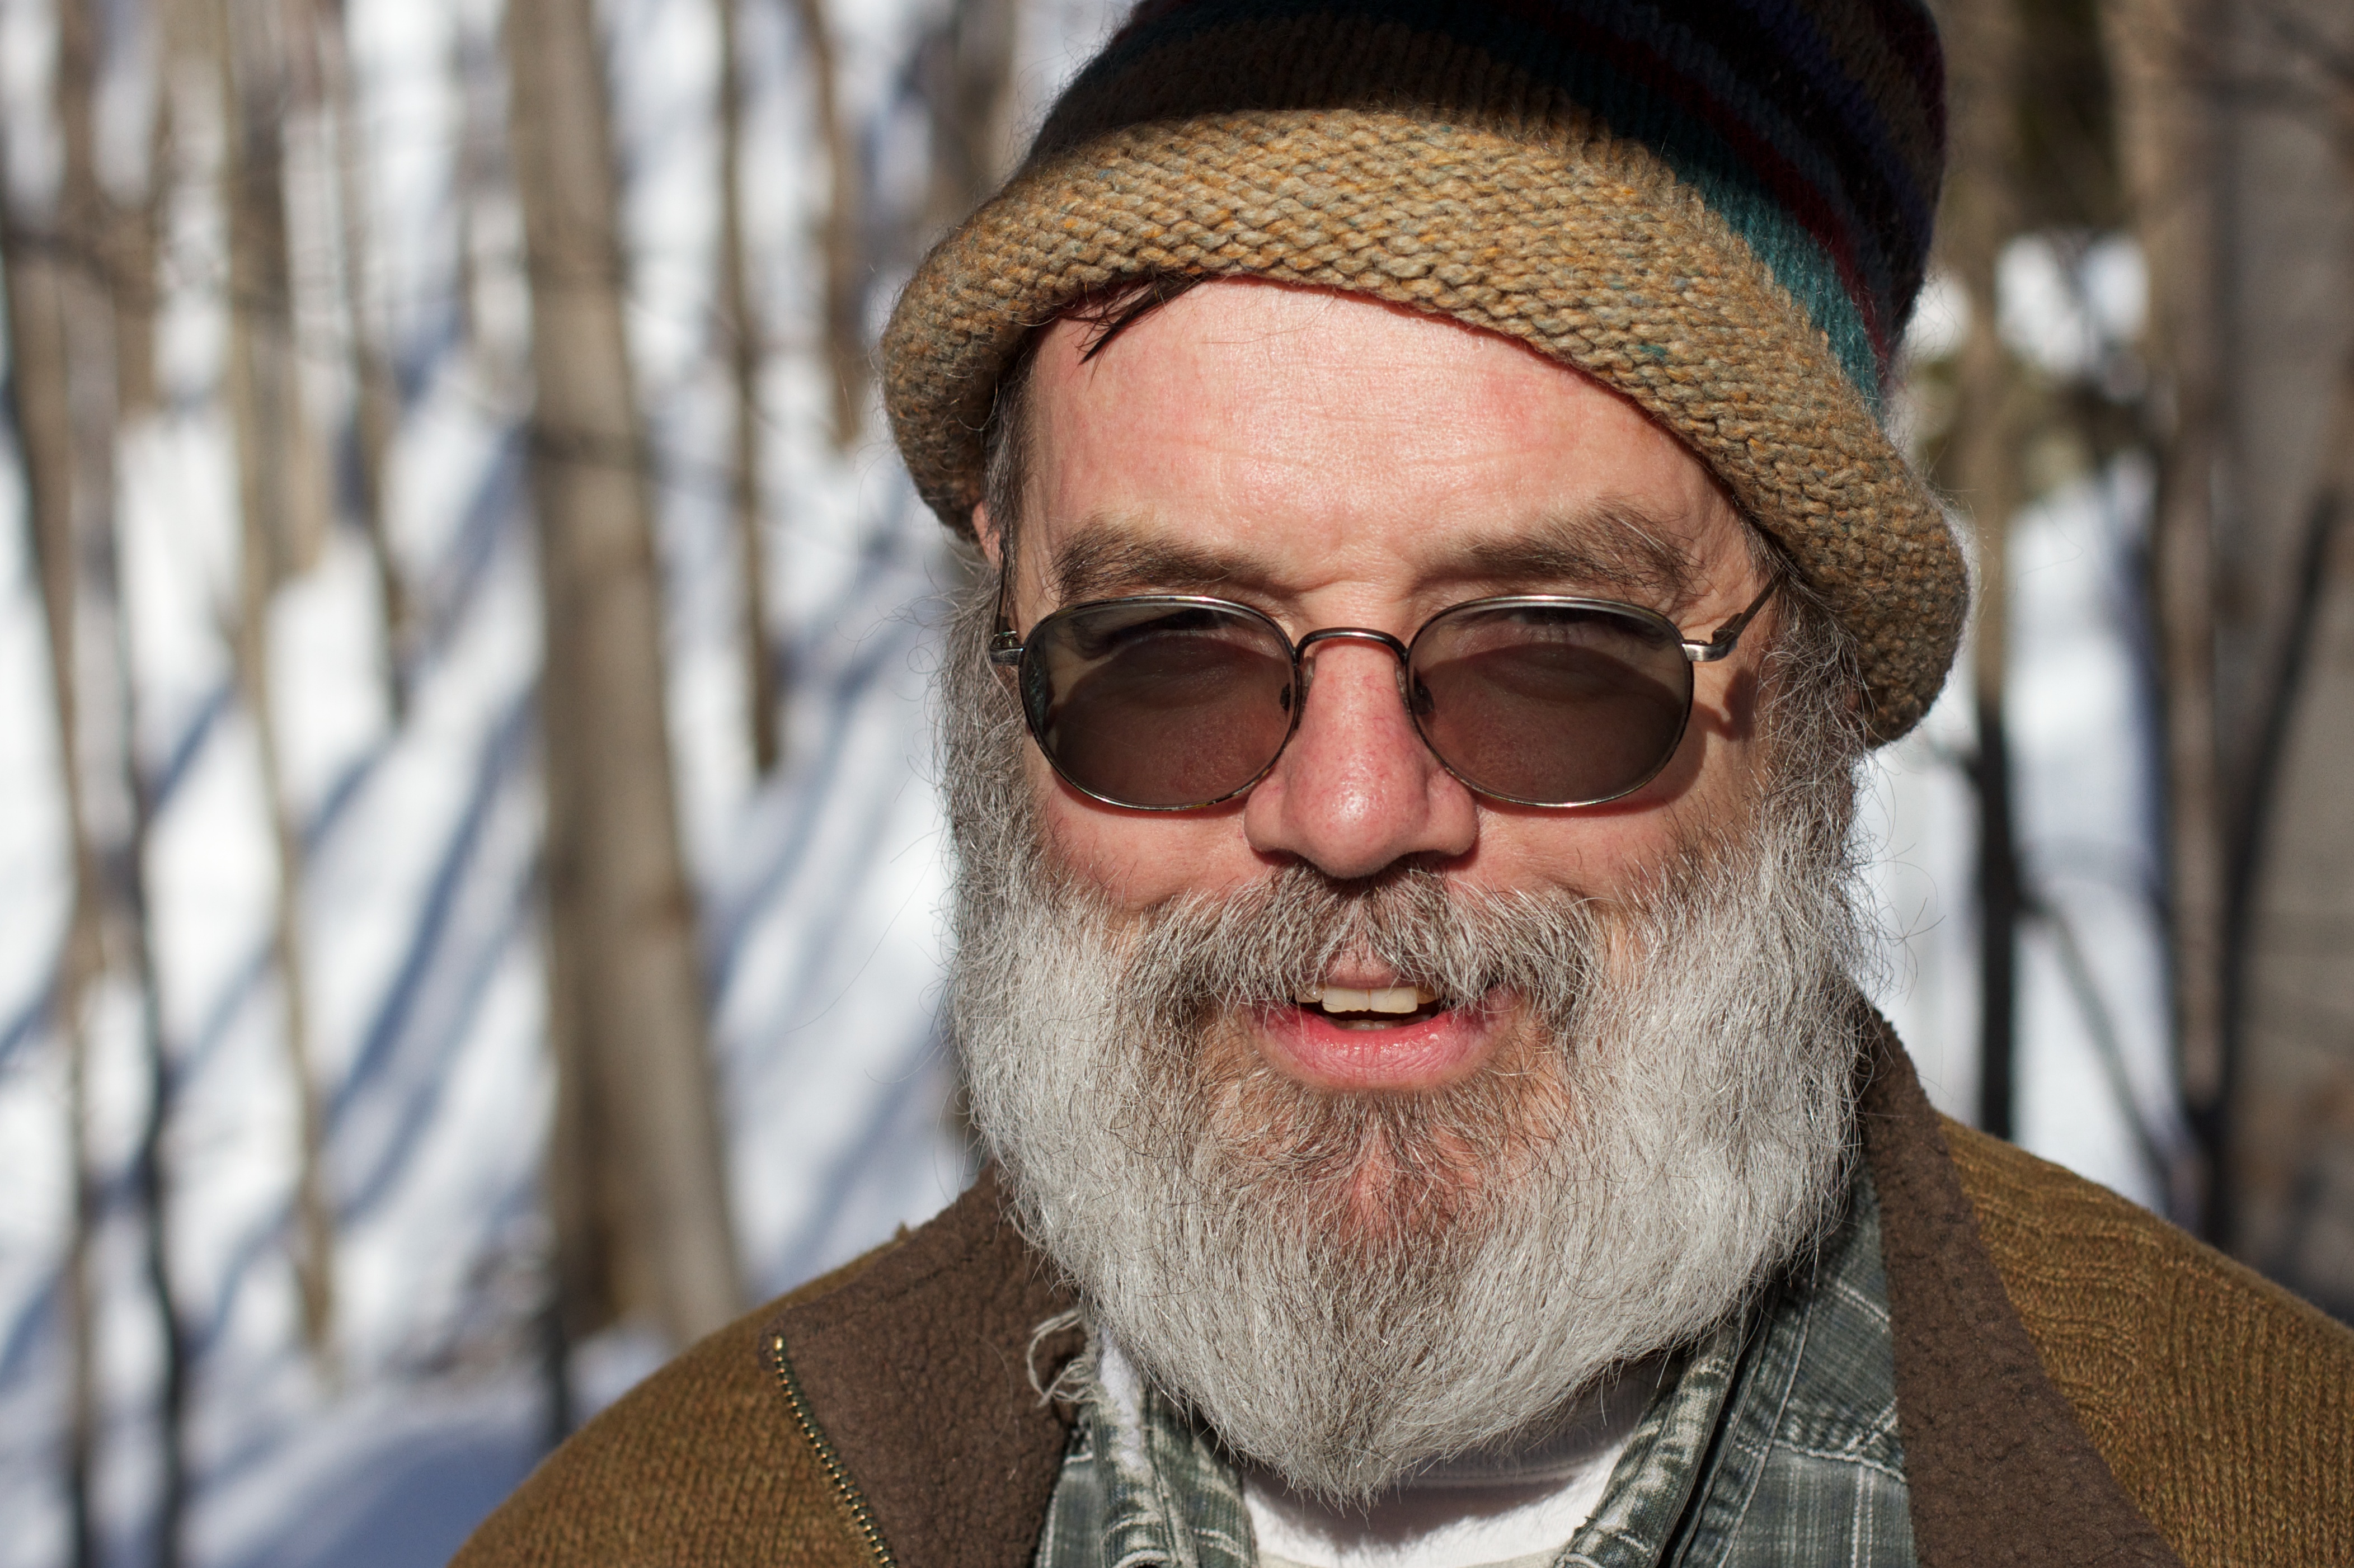
man, person, people, hair, male, portrait, hairstyle, beard, cool image, glasses, moustache, facial hair, vision care